MS-13

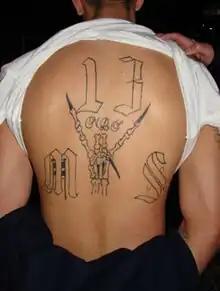
MS-13 gang member with back body tattoo

In 2010, Rene Mejia allegedly murdered a Long Island 2-year-old baby. According to a confession by a fellow gang member, Adalberto Guzman, MS-13 members decided to "drop", or murder in their slang, the baby's mother because she had "disrespected" the gang by trying to have rival gang members beat up her former MS-13 boyfriend. According to Guzman, after the mother was lured into the woods with an invitation to smoke cannabis, he killed her, and the baby then began screaming and crying and was executed with two shots to the head.